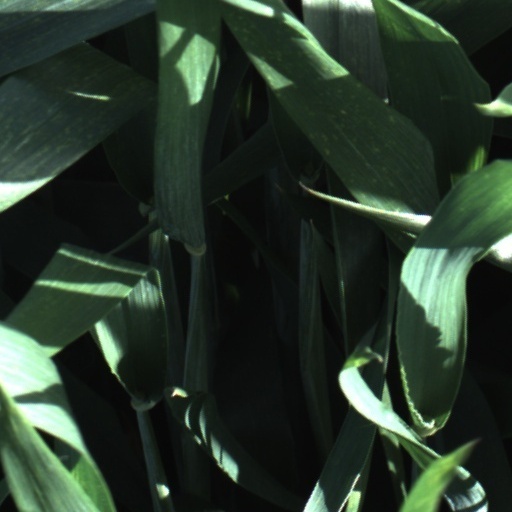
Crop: wheat